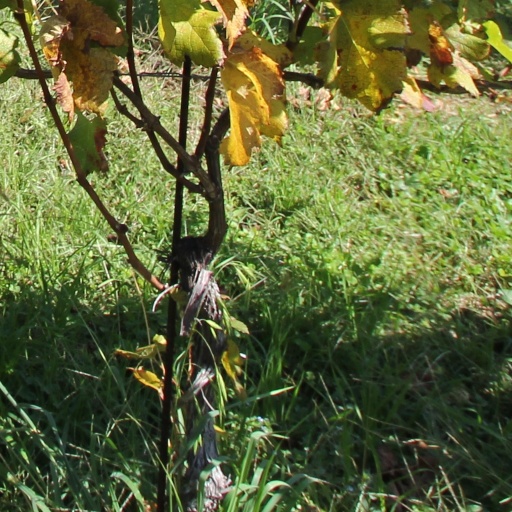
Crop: grape